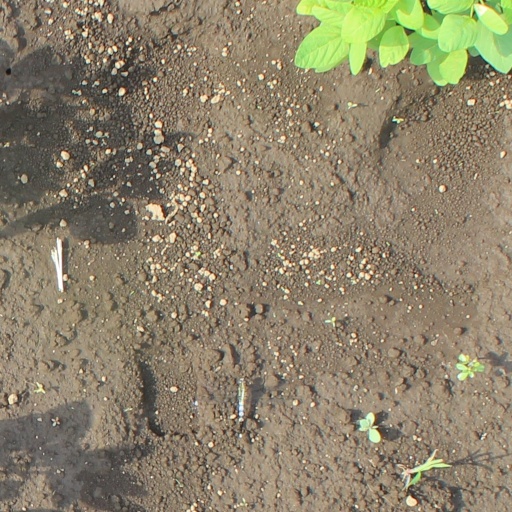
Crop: soybean